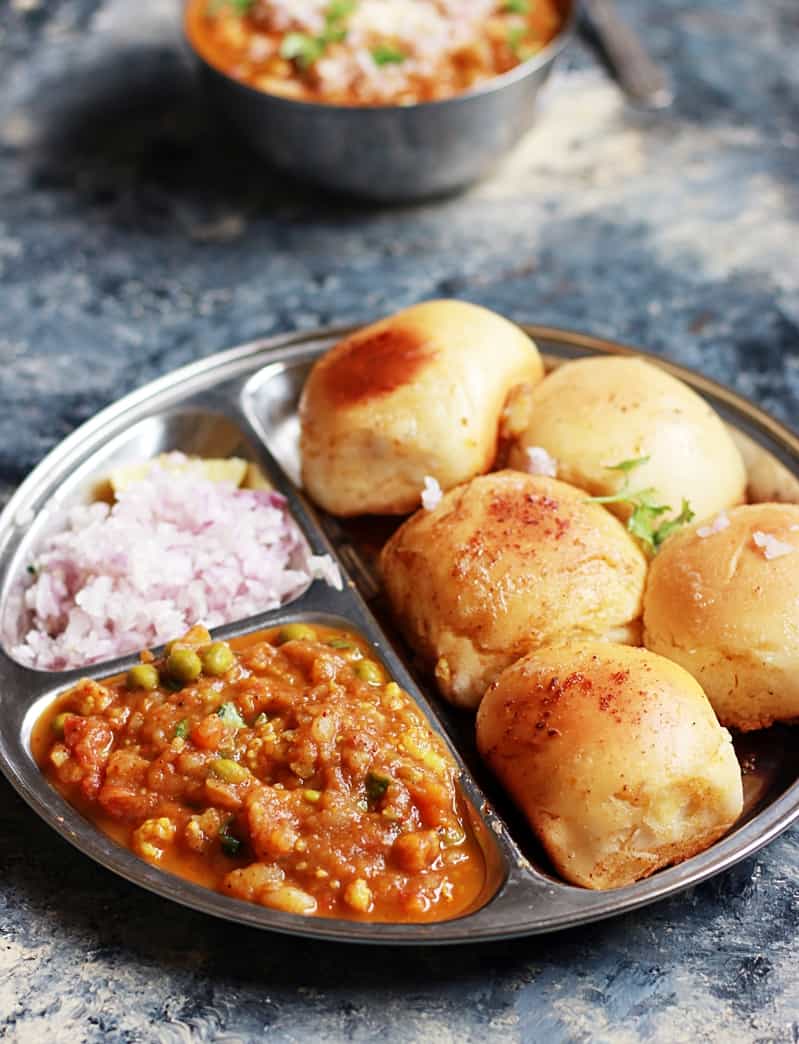
Dish: pav_bhaji